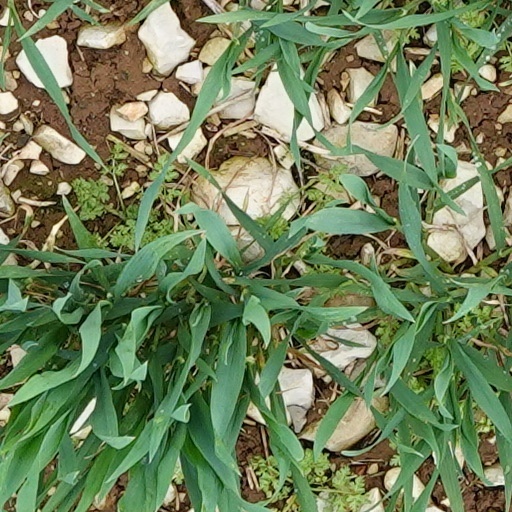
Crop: wheat